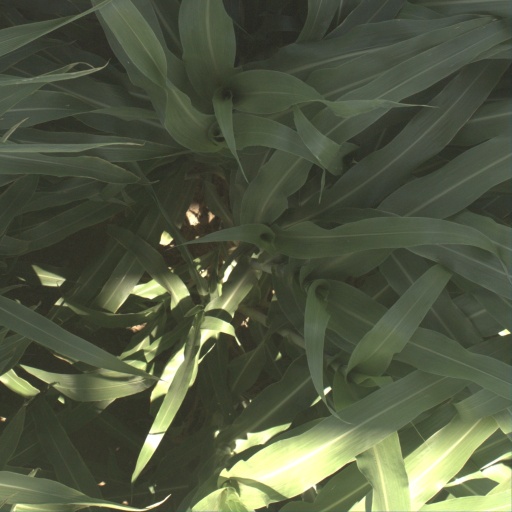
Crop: sorghum